Tan line

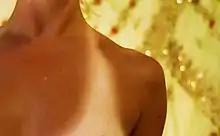
Tan lines created by a bikini

A "sandal tan" is a set of distinctive tan lines on the feet, resulting from the straps of sandals worn throughout the summer by such different professions as lifeguards and monks.